Gem Motion Picture Company

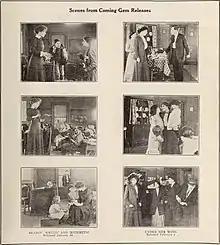
"Motion Picture News" page with images from Gem Motion Picture Company films

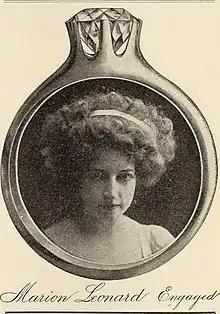
Marion Leonard engagement illustration from 1911 published in "Motion Picture News"

Gem Motion Picture Company was an American silent-era film studio. It was co-founded by filmmaker Stanner E.V. Taylor and his wife, actress Marion Leonard in 1911. After management issues, the company evolved to primarily act as a producer of short comedies starring Billy Quirk.